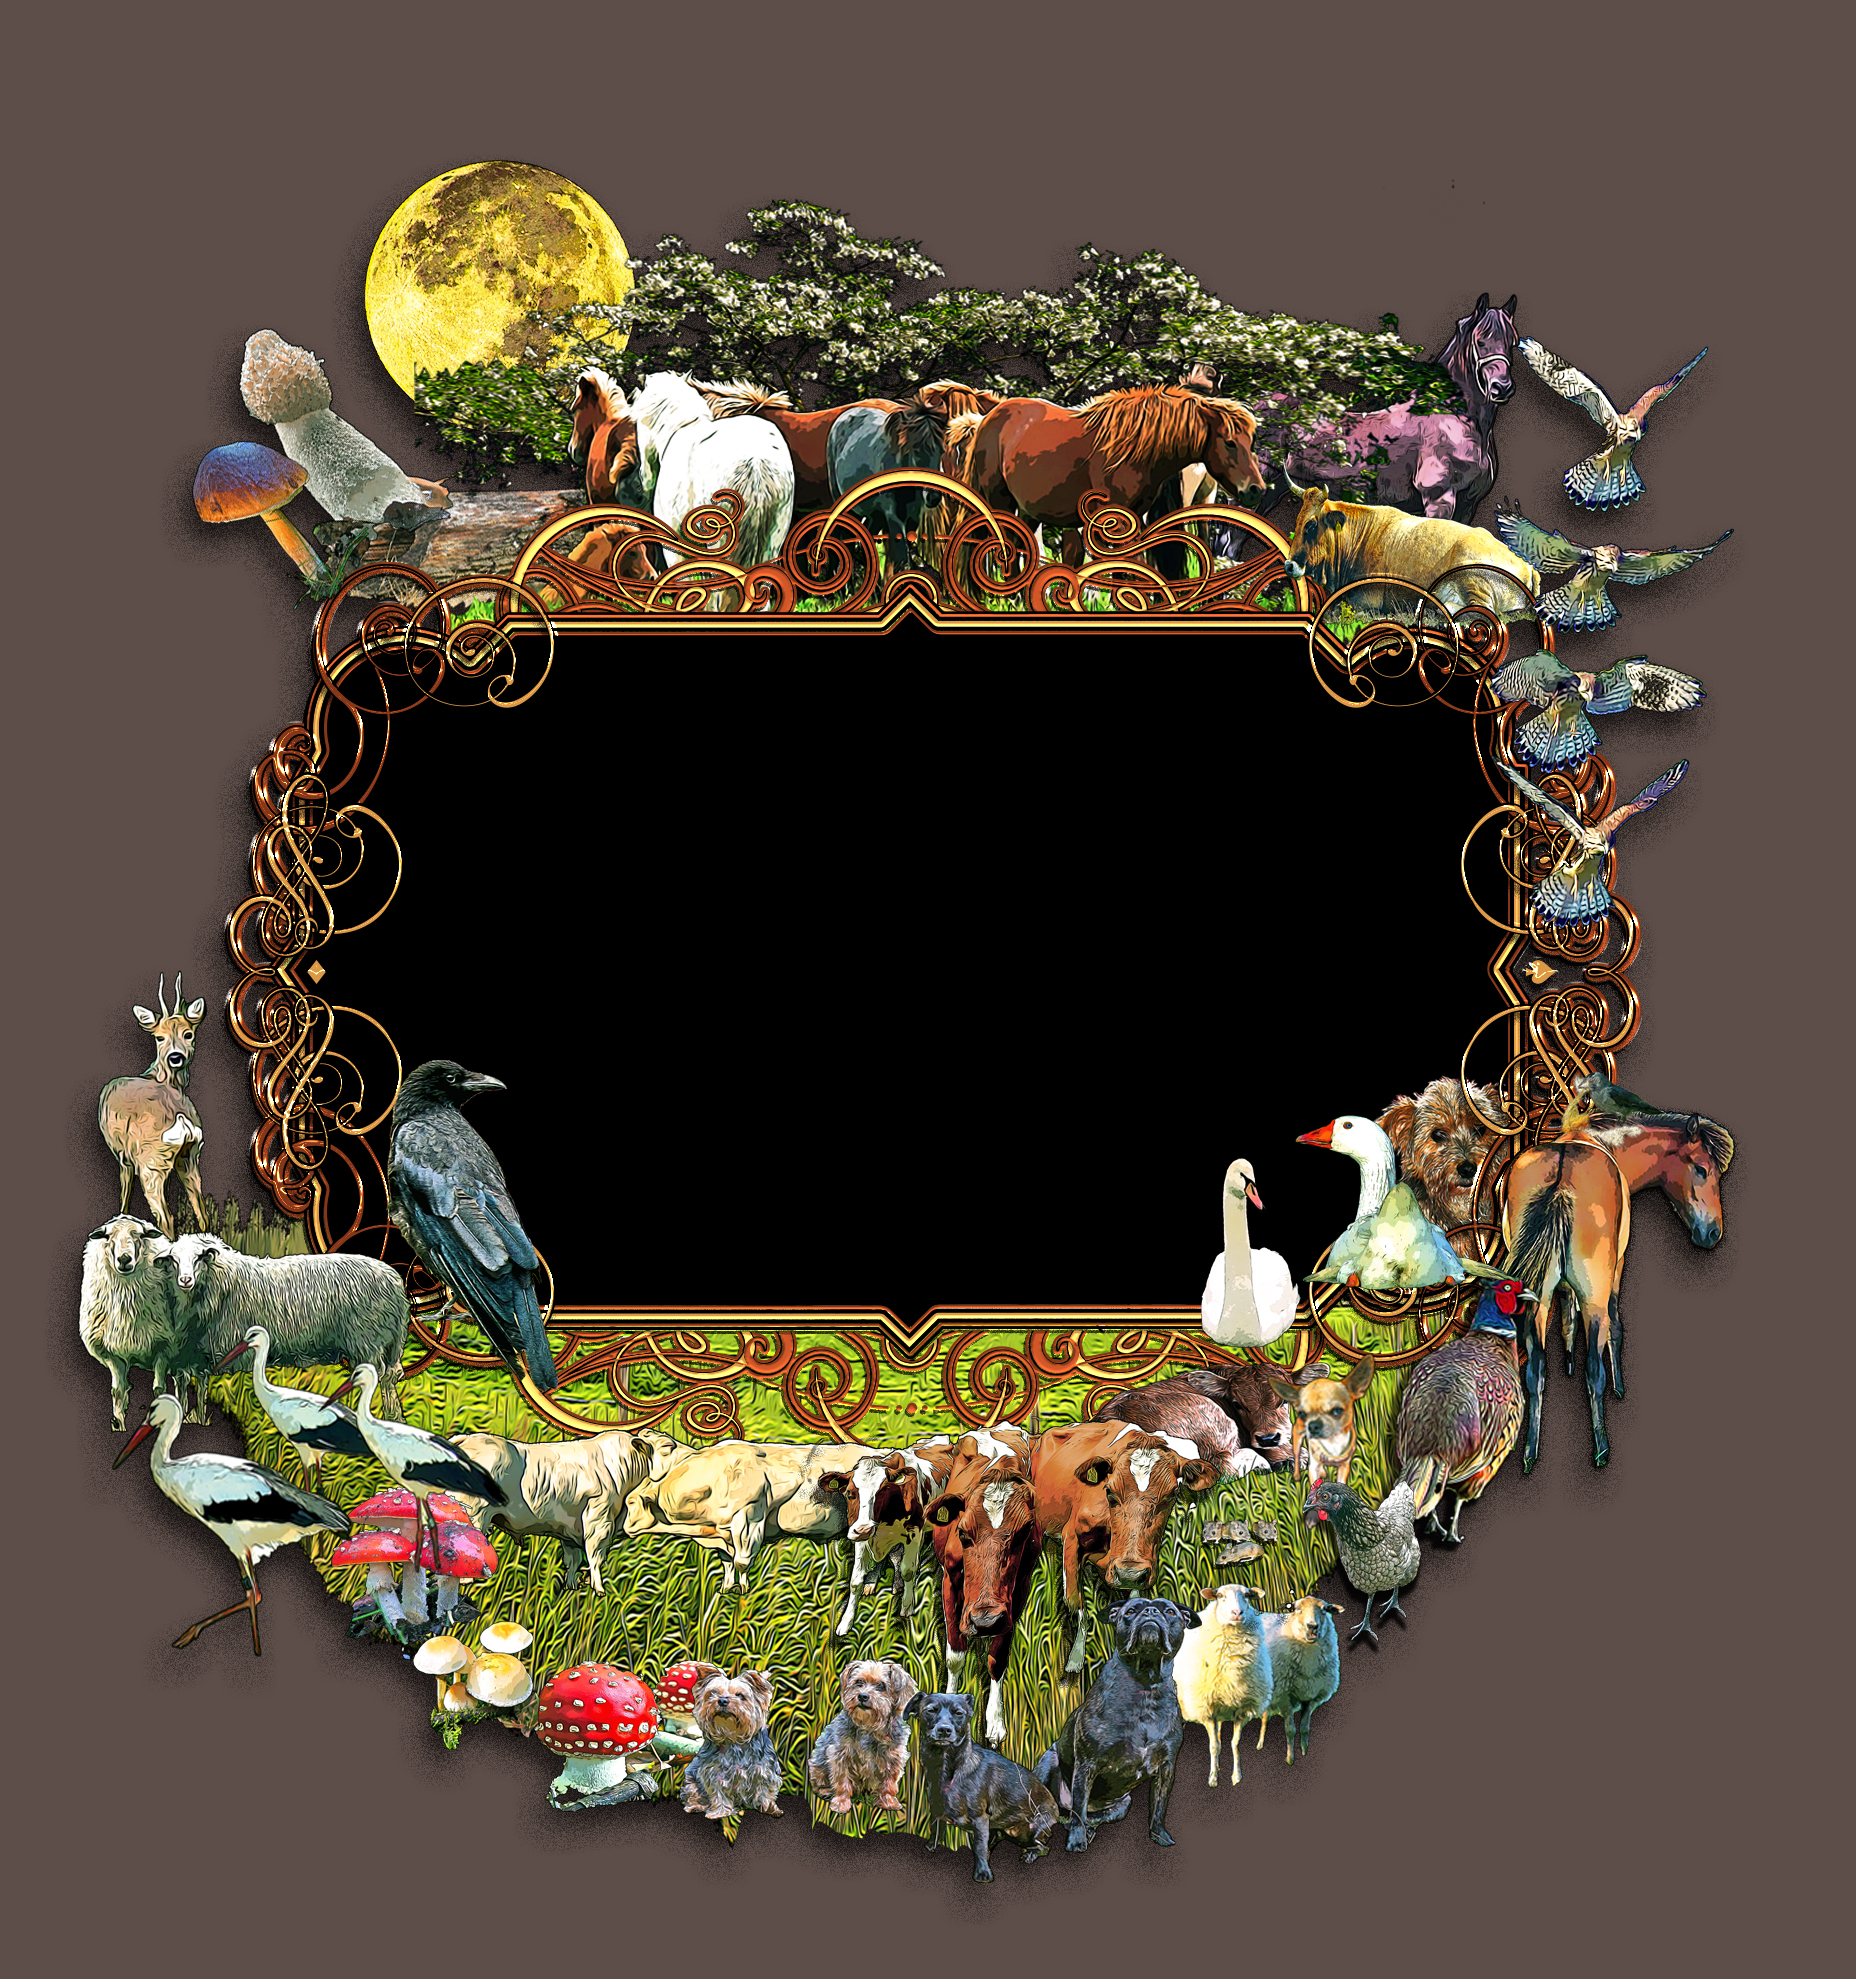
frame, summer, nature, message, board, vertebrate, rectangle, yellow, font, art, event, creative arts, illustration, graphics, grass, picture frame, fashion accessory, floral design, circle, painting, visual arts, metal, drawing, symmetry, pattern, still life photography, still life, graphic design, oval, jewellery, home accessories